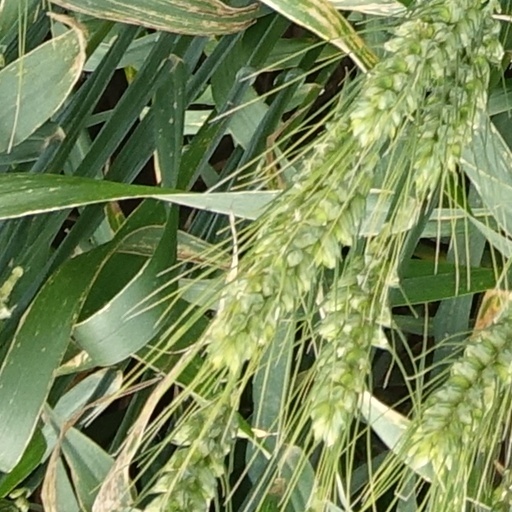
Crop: wheat